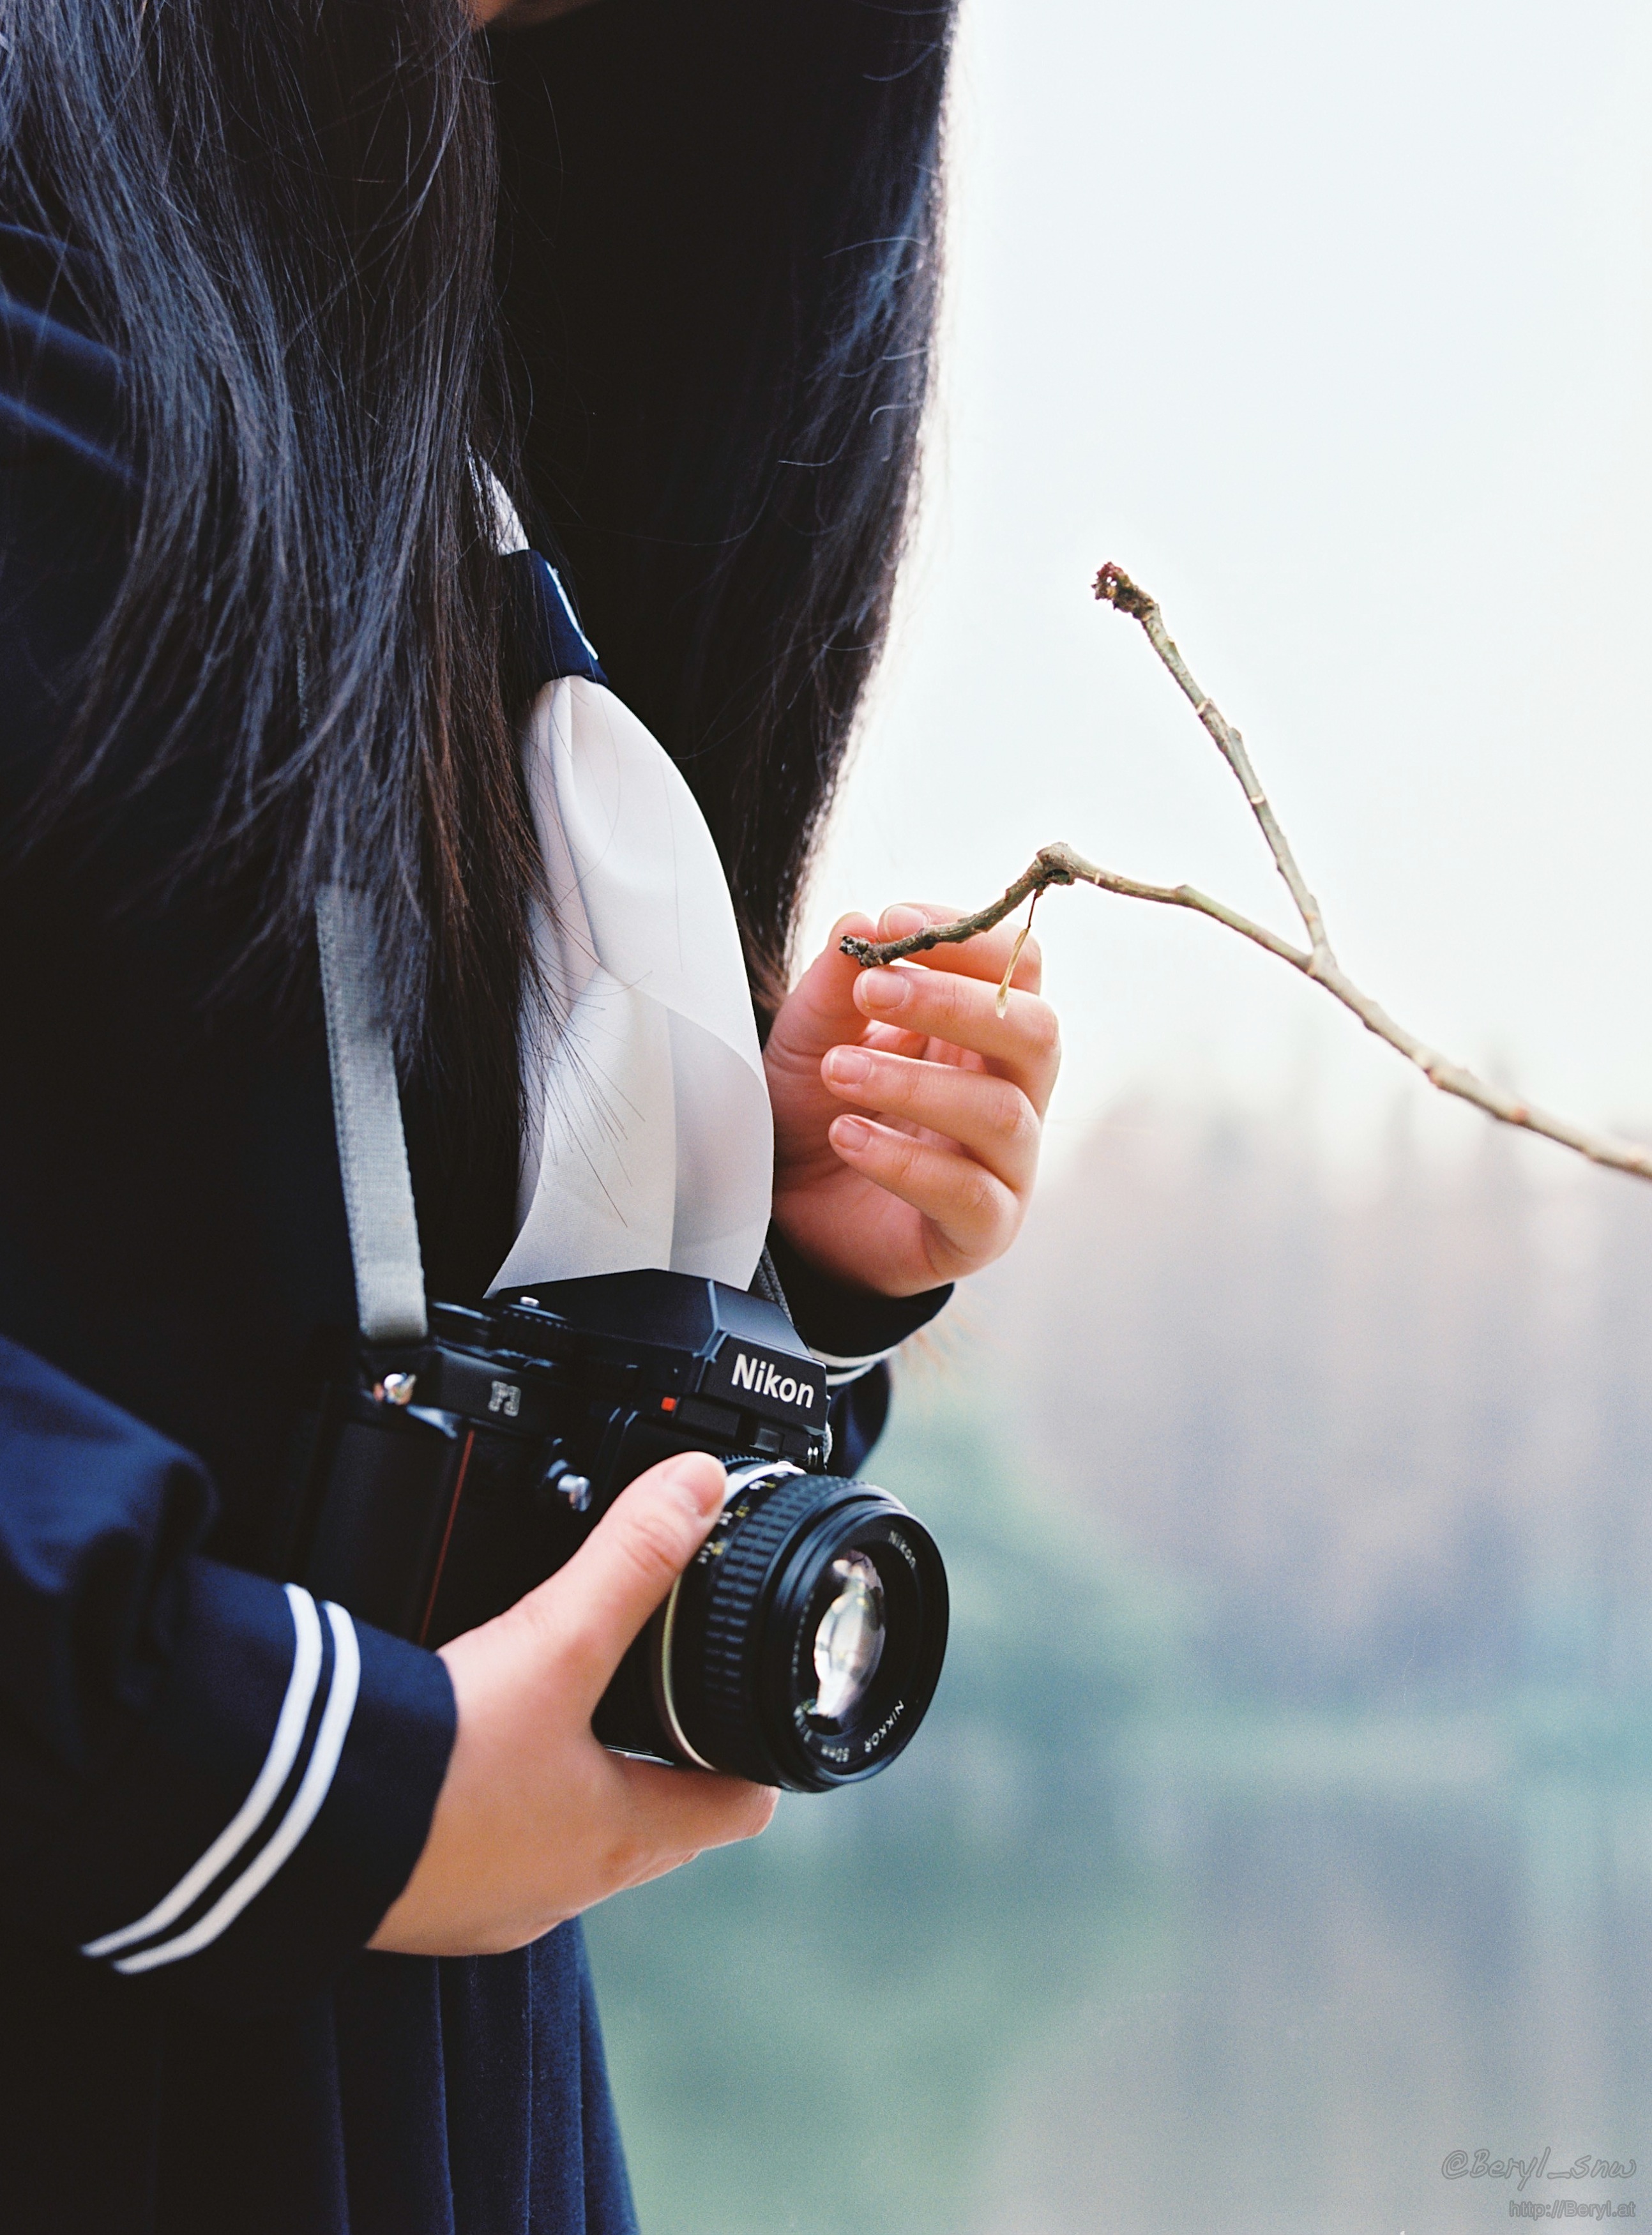
hand, winter, bokeh, girl, white, camera, cute, film, portrait, spring, youth, park, blue, nikon, black, f35, darkblue, singing, photograph, faceless, uniform, canton, 100, school, 120, kodak, 90mm, body, china, longhair, guangdong, socks, tights, pantyhose, schoolgirl, schooluniform, mamiya, mediumformat, sailor, teen, highschool, f3, opaque, ektar, rb67, 6x45, sense